Nykøbing Sjælland

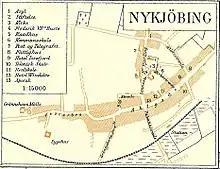
Historic map of Nykøbing Sjælland, c. 1900.

Nykøbing Sjælland is one of the oldest market towns in Zealand, first mentioned in the last part of the 13th century, although the local church dates from the first half of the 13th century. The town was destroyed by followers of Marsk Stig in 1290, and it has since been swept by several fires. The town and surrounding land was pawned by the crown to the Diocese of Roskilde in 1370 but was redeemed by Queen Margaret I. In the Middle Ages, the town was known for its harbour and its role in herring fishing. It received a charter in 1443, after which commerce replaced fishing as the main occupation. A school teaching in Latin was established in 1590, and replaced by a school which taught in Danish by 1740. At this time, the population was a mere 350, making it one of Zealand's smallest towns.